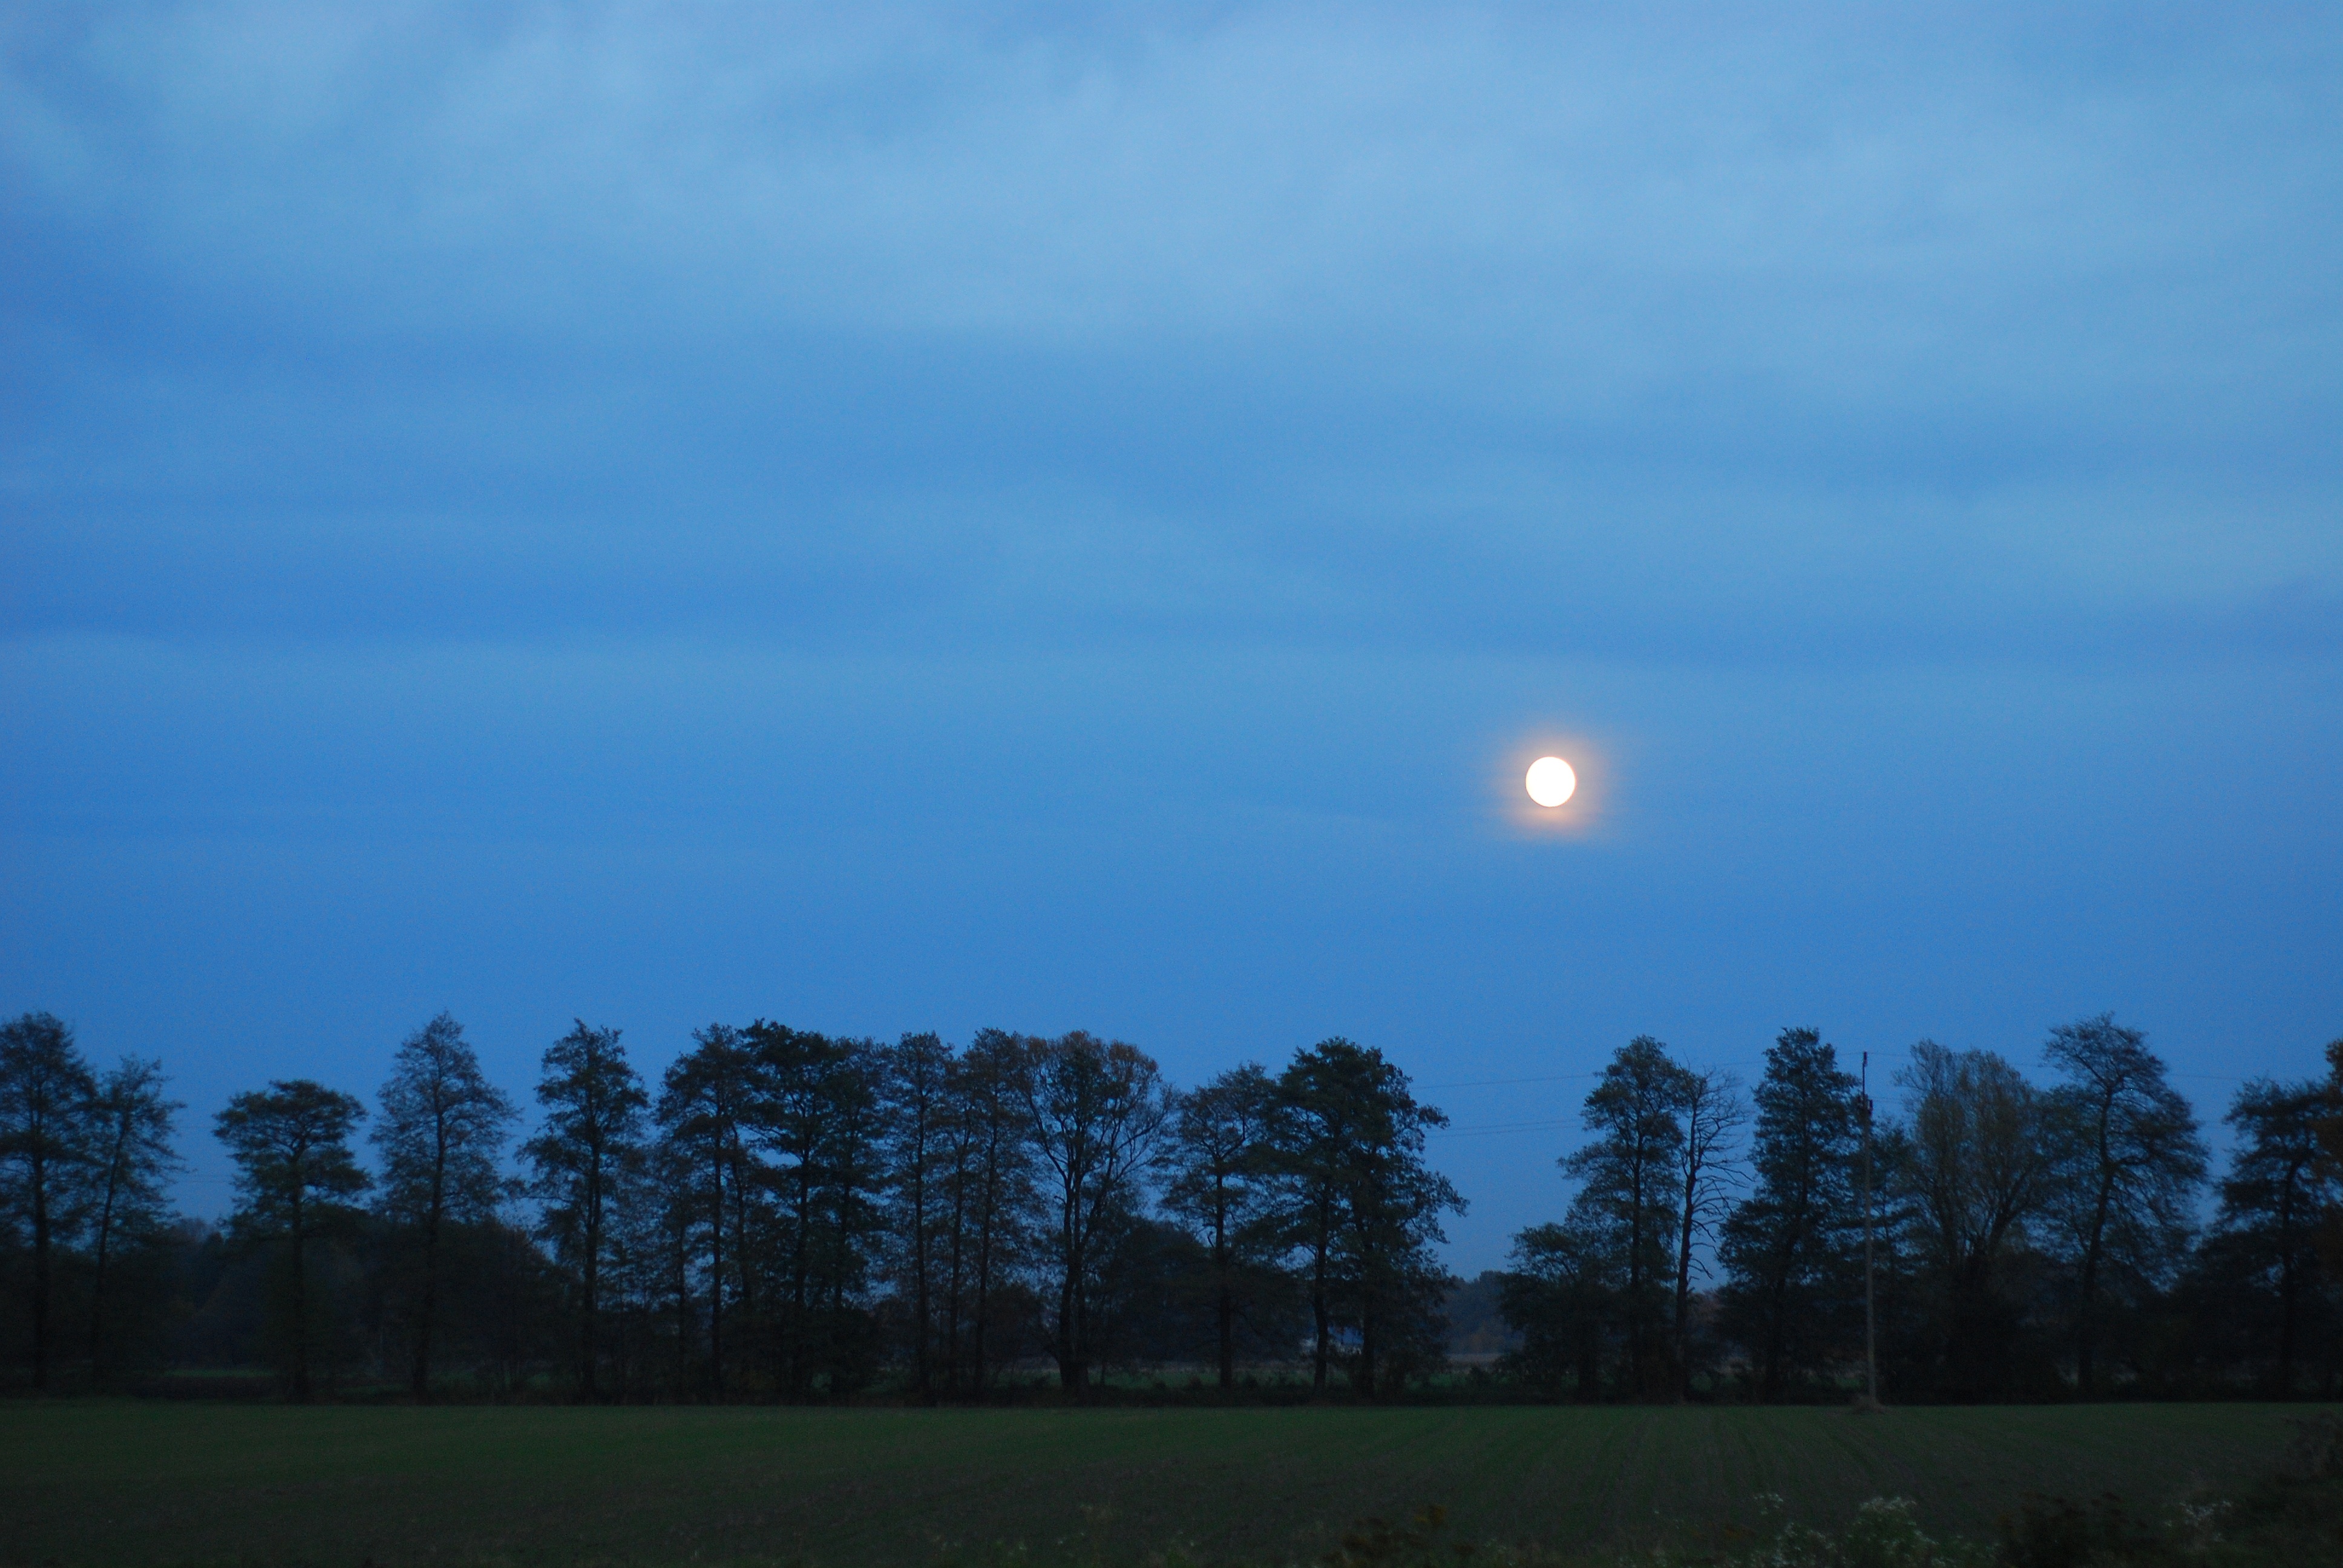
landscape, tree, nature, horizon, cloud, sky, sun, sunrise, sunset, hiking, night, sunlight, morning, view, dawn, atmosphere, dusk, evening, scenery, blue, moon, moonlight, poland, quiet, wroc aw, astronomical object, atmospheric phenomenon, atmosphere of earth